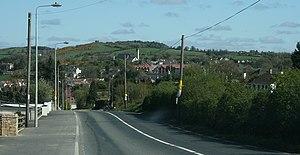
Ballinagh, officiellement Bellananagh, est un village du comté de Cavan, en Irlande.